Jean-Baptiste Lully

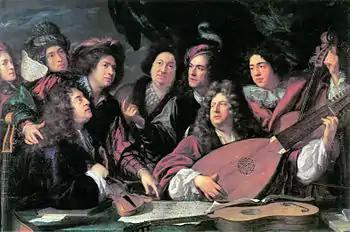
"Portrait of Several Musicians and Artists" by François Puget. The two main figures have been identified as Lully and the librettist Philippe Quinault. (Louvre)

The instruments in Lully's music were: five voices of strings such as "dessus" (a higher range than soprano), "haute-contre" (the instrumental equivalent of the high tenor voice by that name), "taille" (baritenor), "quinte", and "basse", divided as follows: one voice of violins, three voices of violas, one voice of cello, and "basse de viole" (viole, viola da gamba). He also utilized guitar, lute, archlute, theorbo, harpsichord, organ, oboe, bassoon, recorder, flute, brass instruments (natural trumpet) and various percussion instruments (castanets, timpani).